Ford FK

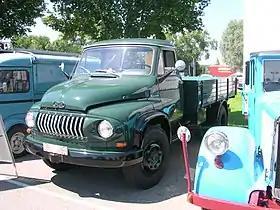
1957 Ford FK 4500 ""Haifisch""

The Ford FK, short for "Ford Köln," is a series of medium-duty trucks built by Ford of Germany in their Cologne (Köln) plant in two generations from 1951 until 1961. The Ford "Köln" name replaced the earlier Rhein and Ruhr badges as competitor Krupp (Südwerke) had quietly copyrighted them. Ford Germany withdrew from the truck sector after 1961, focusing on lighter utility vehicles and imports from Ford UK.